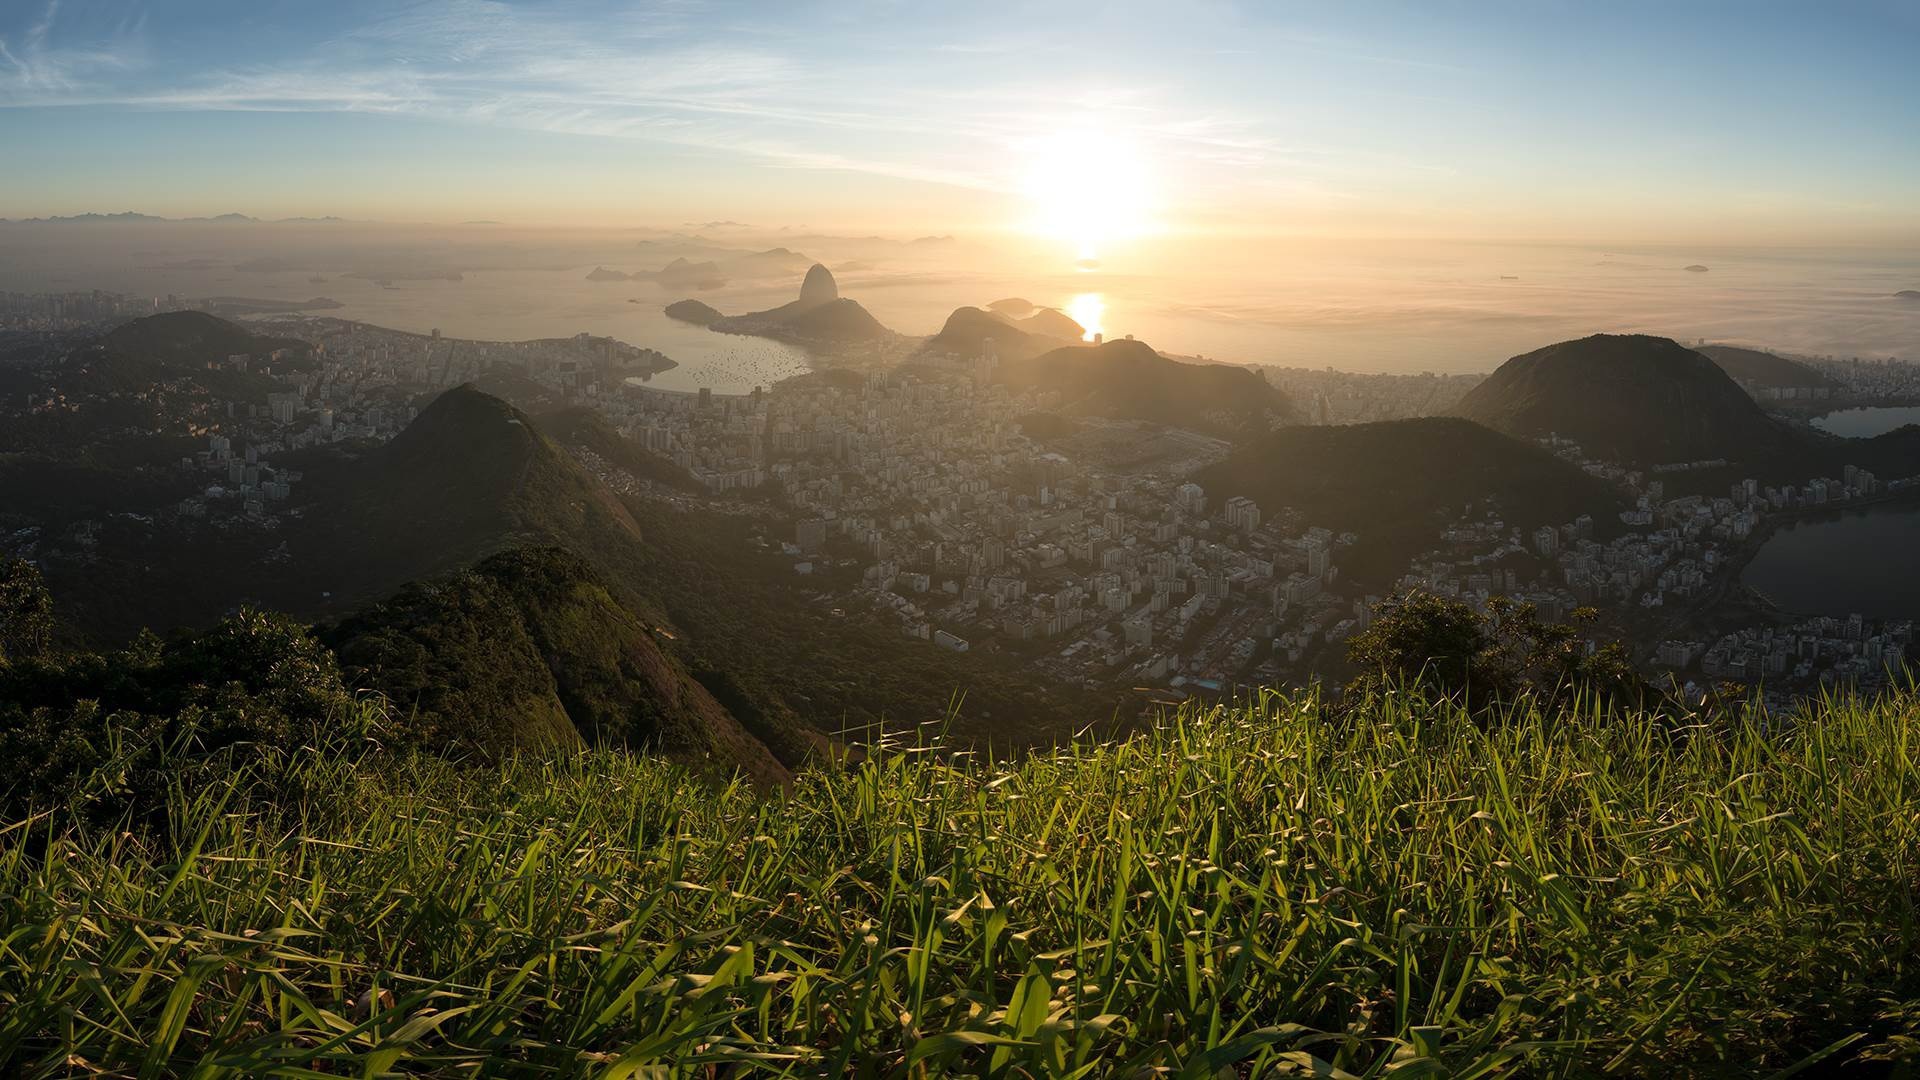
grass, sky, cloud, mountain, plant, ecoregion, highland, natural landscape, afterglow, sunlight, atmospheric phenomenon, sunset, dusk, sunrise, horizon, landscape, plain, mountain range, grassland, mountainous landforms, rural area, meadow, forest, hill station, cumulus, valley, hill, massif, dawn, fell, ridge, plateau, agriculture, People in nature, rock, mist, evening, prairie, pasture, field, sun, plantation, summit, chaparral, haze, steppe, ocean, wildflower, tropical and subtropical coniferous forests, shrubland, tundra, alps, panorama, flowering plant